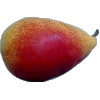
Label: Pear 2